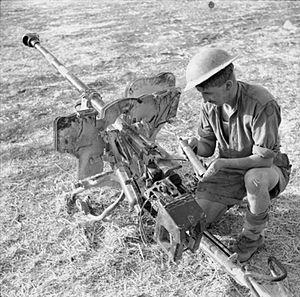
Le 2,8-cm schwere Panzerbüchse 41 était une arme antichar allemande utilisée durant la Seconde Guerre mondiale. Sa particularité est qu'elle fonctionne suivant le principe de Gerlich, alliant munitions à noyau de tungstène et canon à âme conique. Officiellement classé parmi les fusils antichar lourd, il serait néanmoins plus judicieux de le classer parmi les canons légers antichar du fait de sa conception et de son calibre.